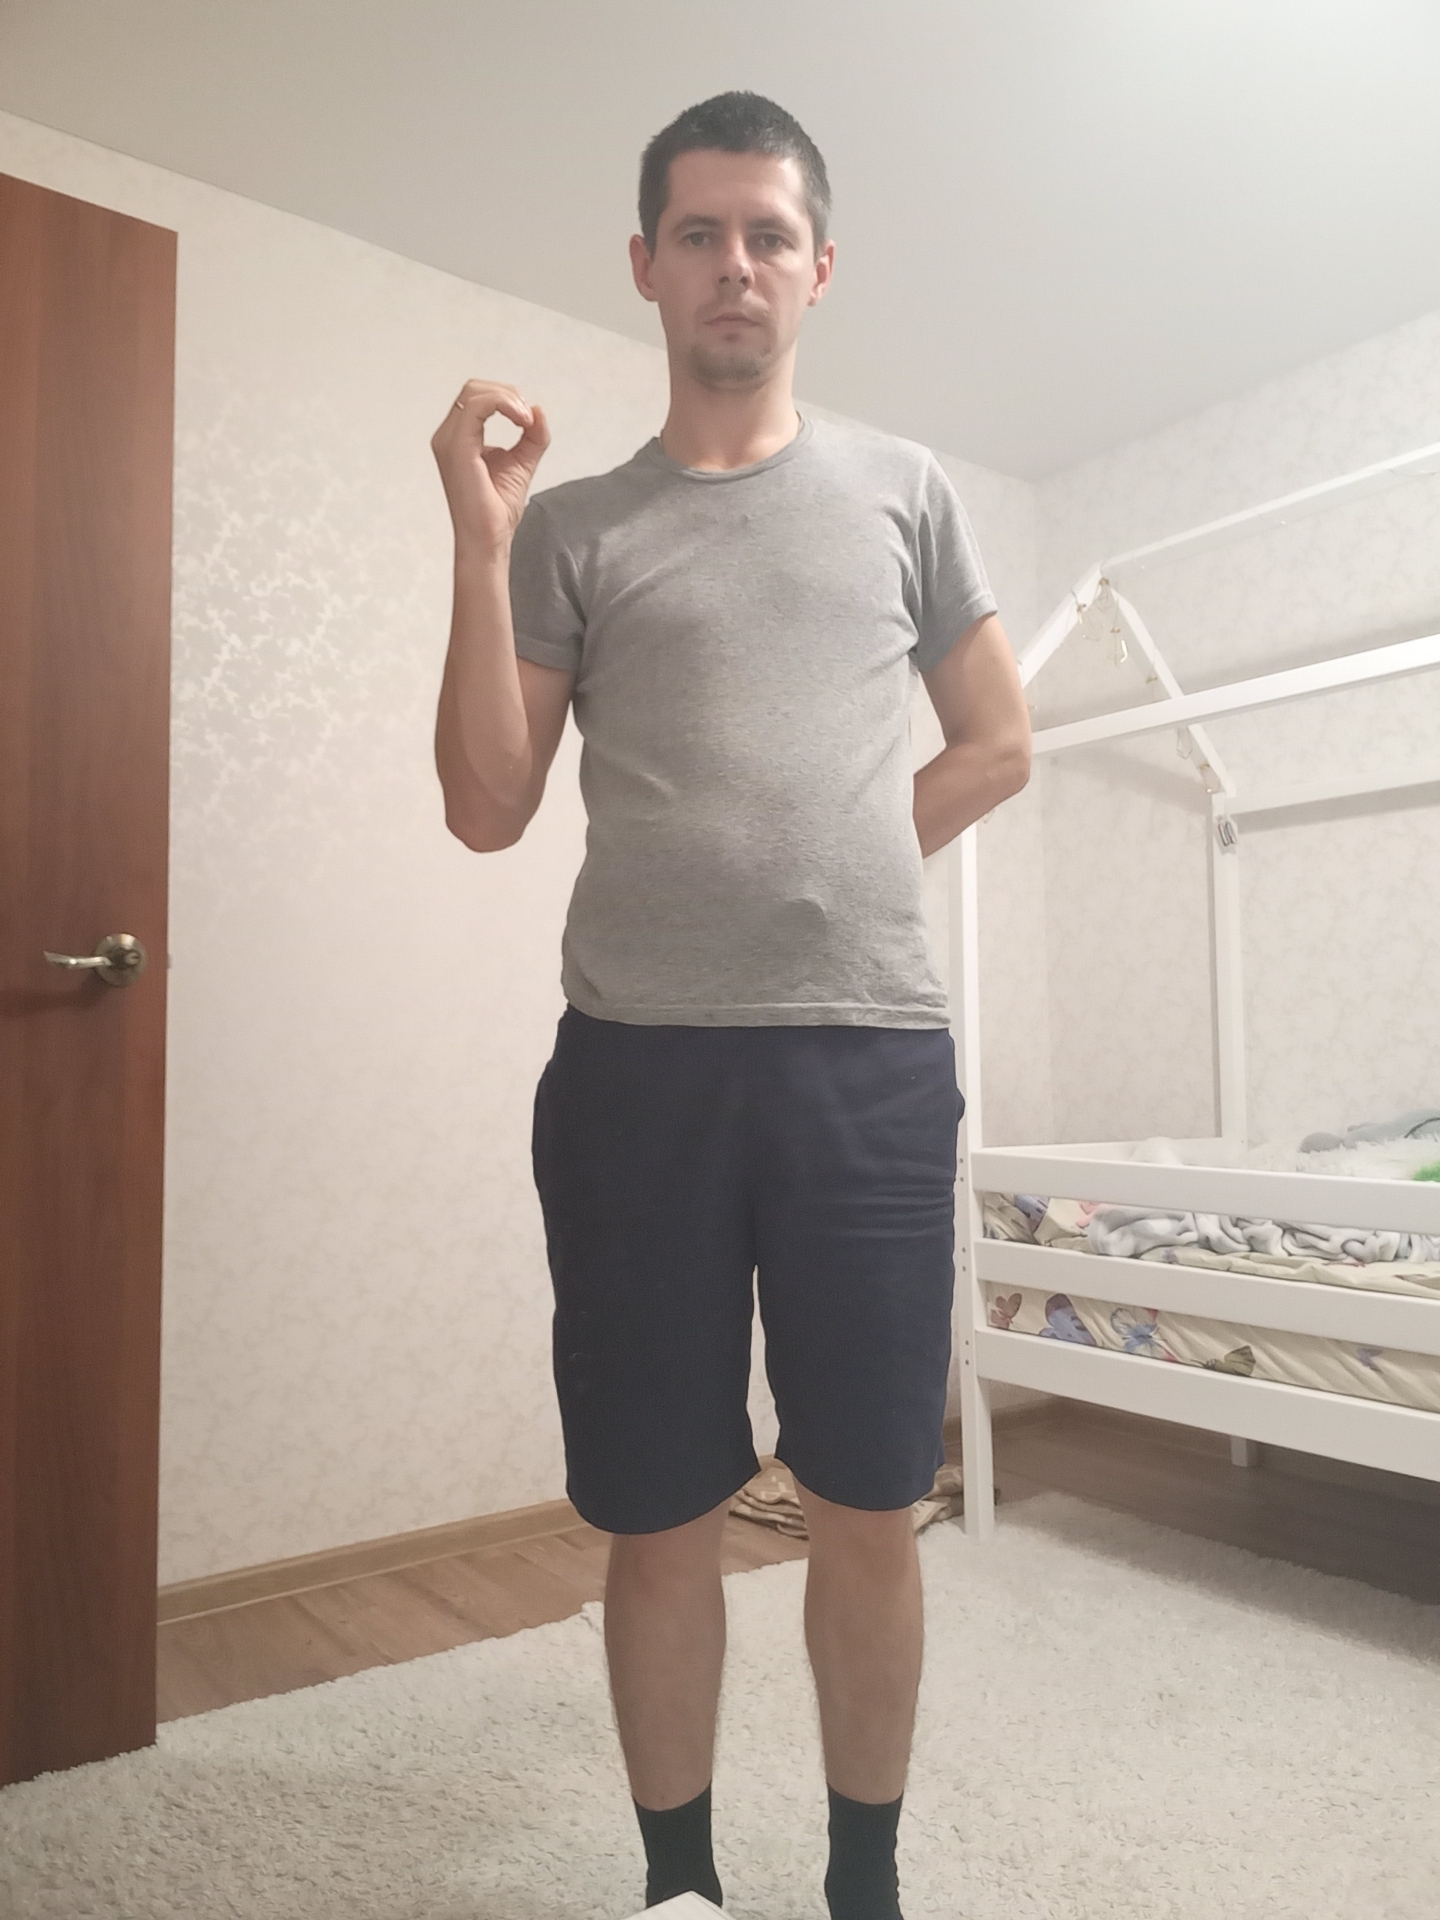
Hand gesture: grip